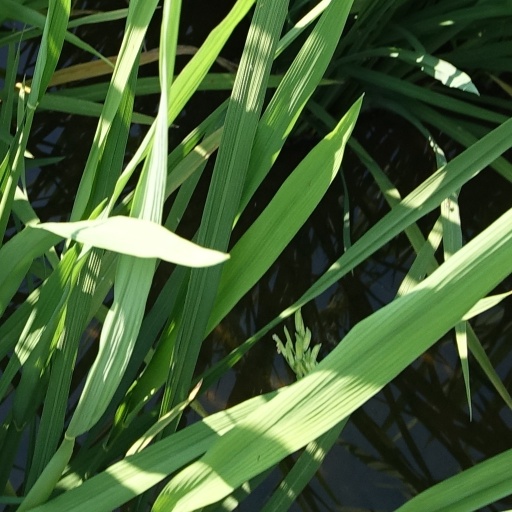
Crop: rice